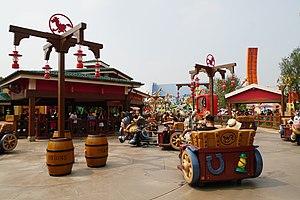
Attractiepark Rotterdam ouvert au public le 1ᵉʳ mars